Daniel Gugel Purse Sr.

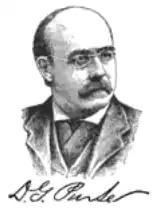
Purse around 1890

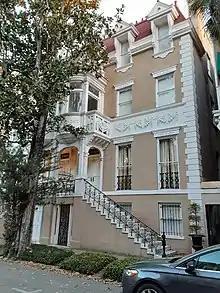
14 East Taylor Street in Savannah's Monterey Square

Daniel Gugel Purse Sr. (November 14, 1839 – August 6, 1908) was an American army captain and businessman from Savannah, Georgia. After serving with the First Georgia Volunteers during the Civil War, he became president of the Savannah Board of Trade.